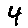
Label: 4